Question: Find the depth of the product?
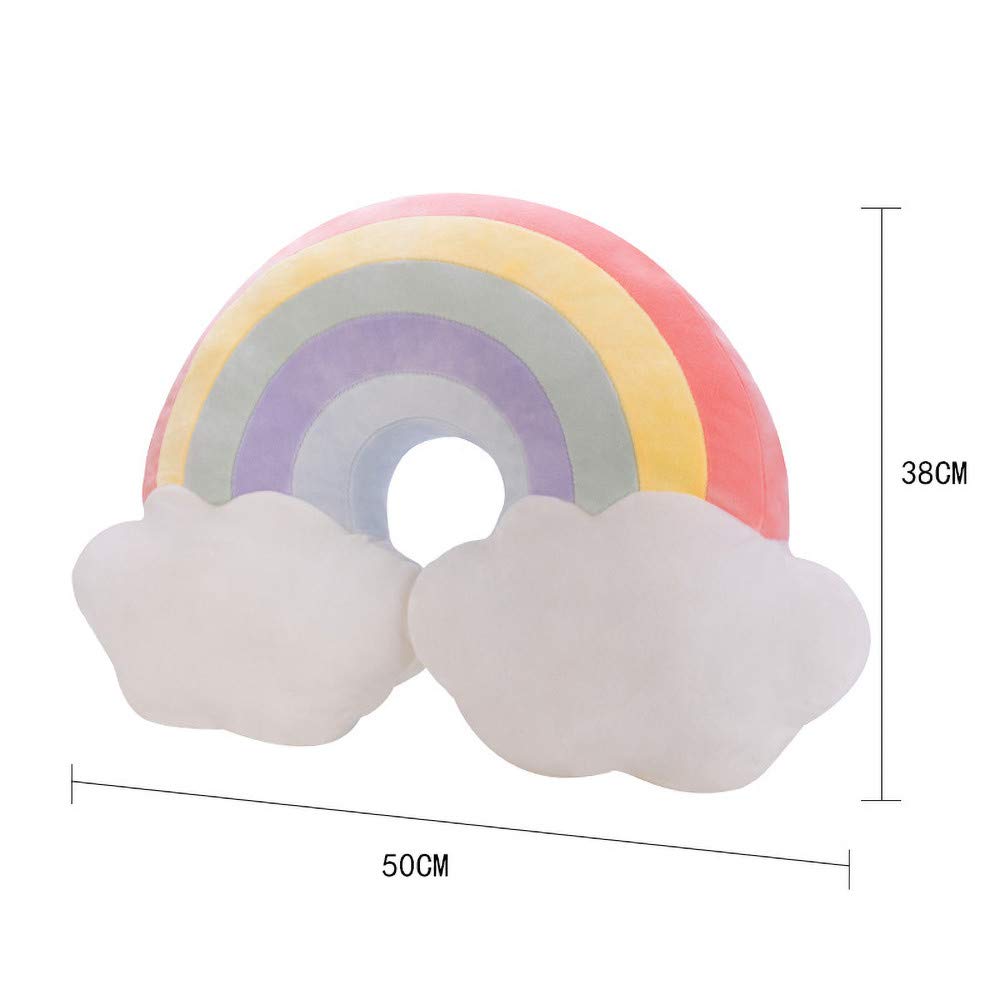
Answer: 50.0 centimetre